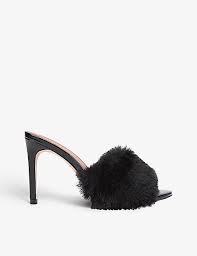
Label: Clog